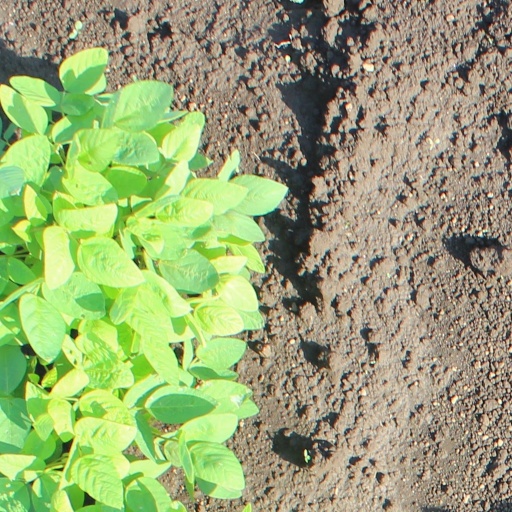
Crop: soybean